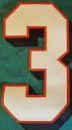
Number: 3